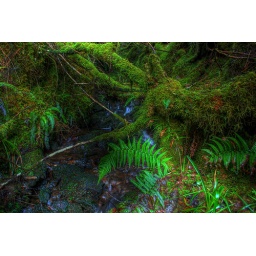
This was shot in a pine forest on a Scottish mountain on a warm winter day.